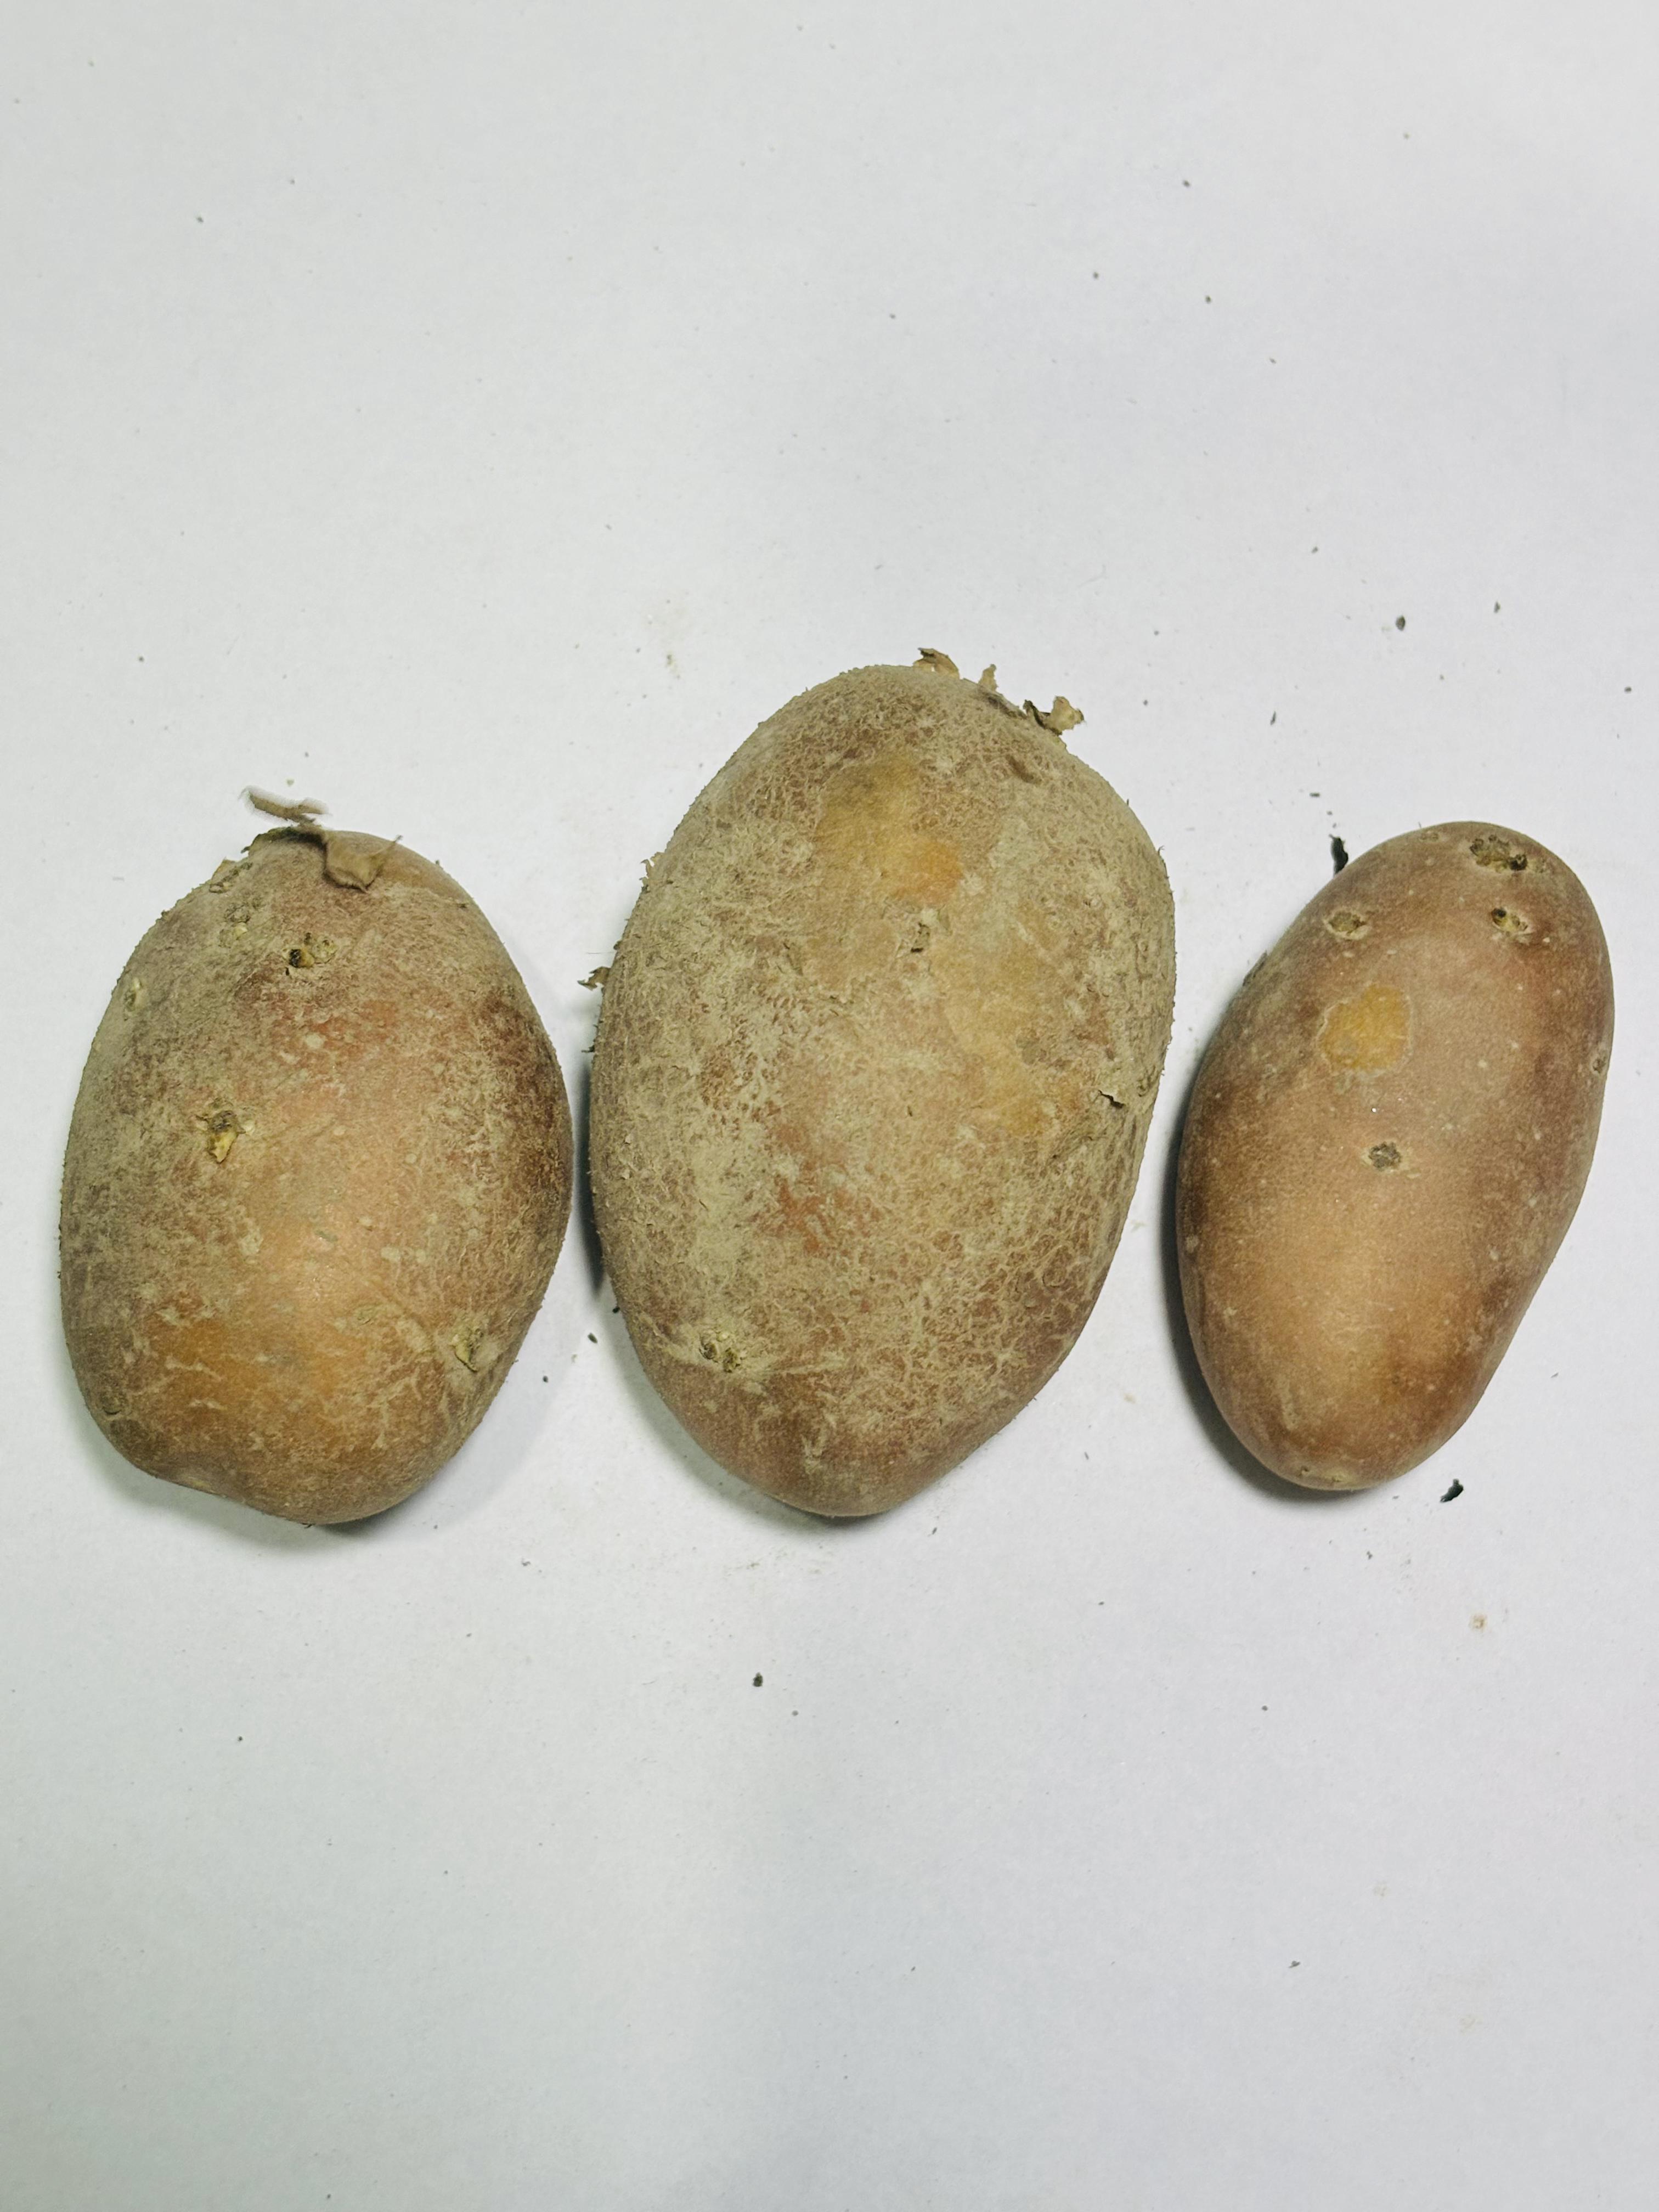
Label: Potato